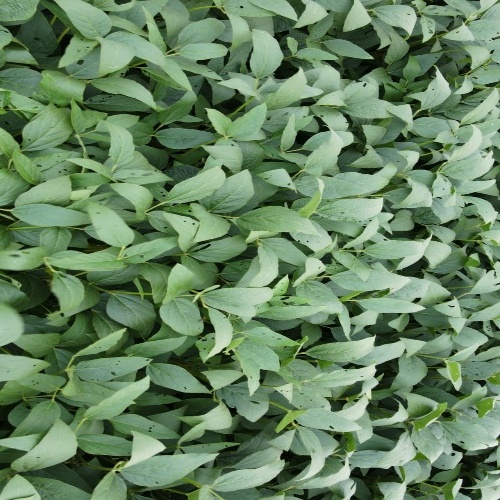
Label: Diabrotica_speciosa